Waorani people

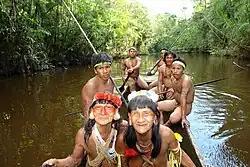
Huaorani men and women in Orellana Province

Plants, especially trees, continue to hold an important interest for the Waorani. Their store of botanical knowledge is extensive, ranging from knowledge of materials to poisons to hallucinogens to medicines. They also relate plants to their own experiences, particularly that of growing. Certain kinds of tree are considered auspicious by the Waorani. Canopy trees, with their distinctly colored young leaves and striking transformation as they mature to towering giants, are "admired for their solitary character... as well as for their profuse entanglement" with other plants. Other significant trees are the pioneer species of the peach palm (used for making spears and blowguns, as well as for fruit), and fast-growing balsa wood, used for ceremonial purposes. Peach palm trees are associated with past settlements and the ancestors who live there.